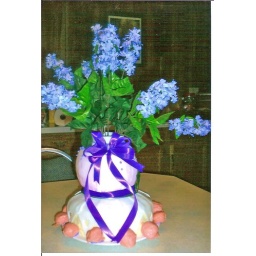
cake balls around bottom